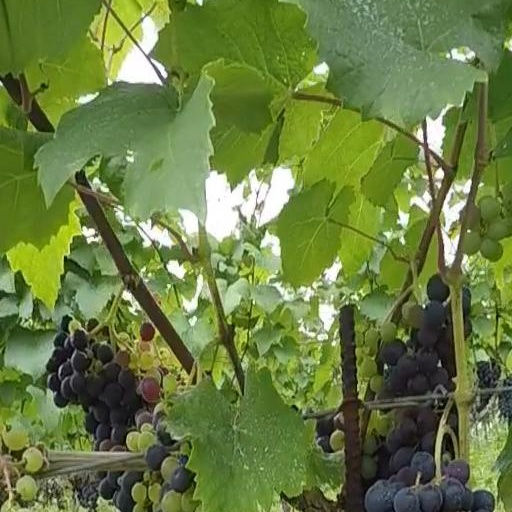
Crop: grape